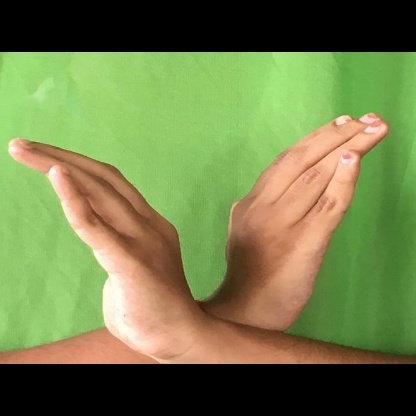
Mudra: Nagabandha